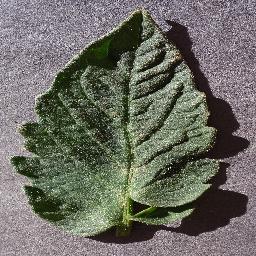
Label: Tomato___healthy